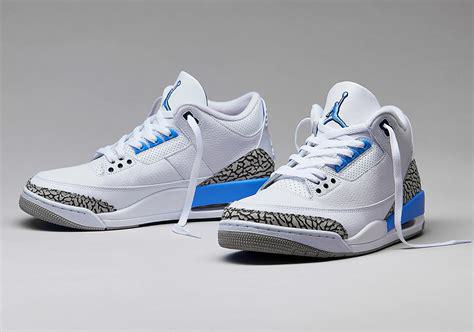
Brand: Jordan
Model: 3 Retro